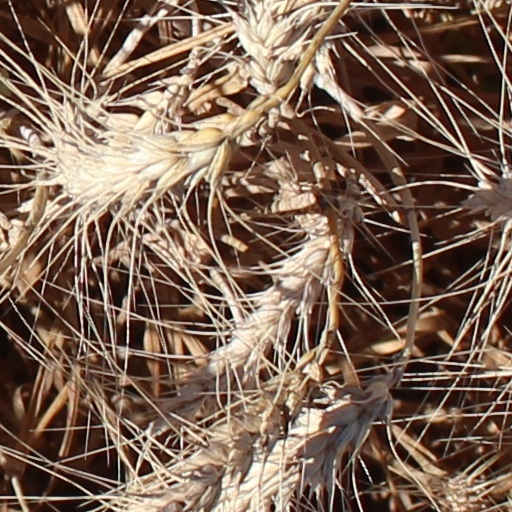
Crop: wheat